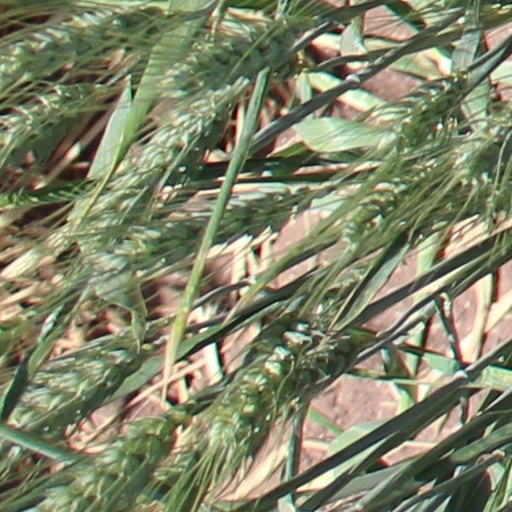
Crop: wheat